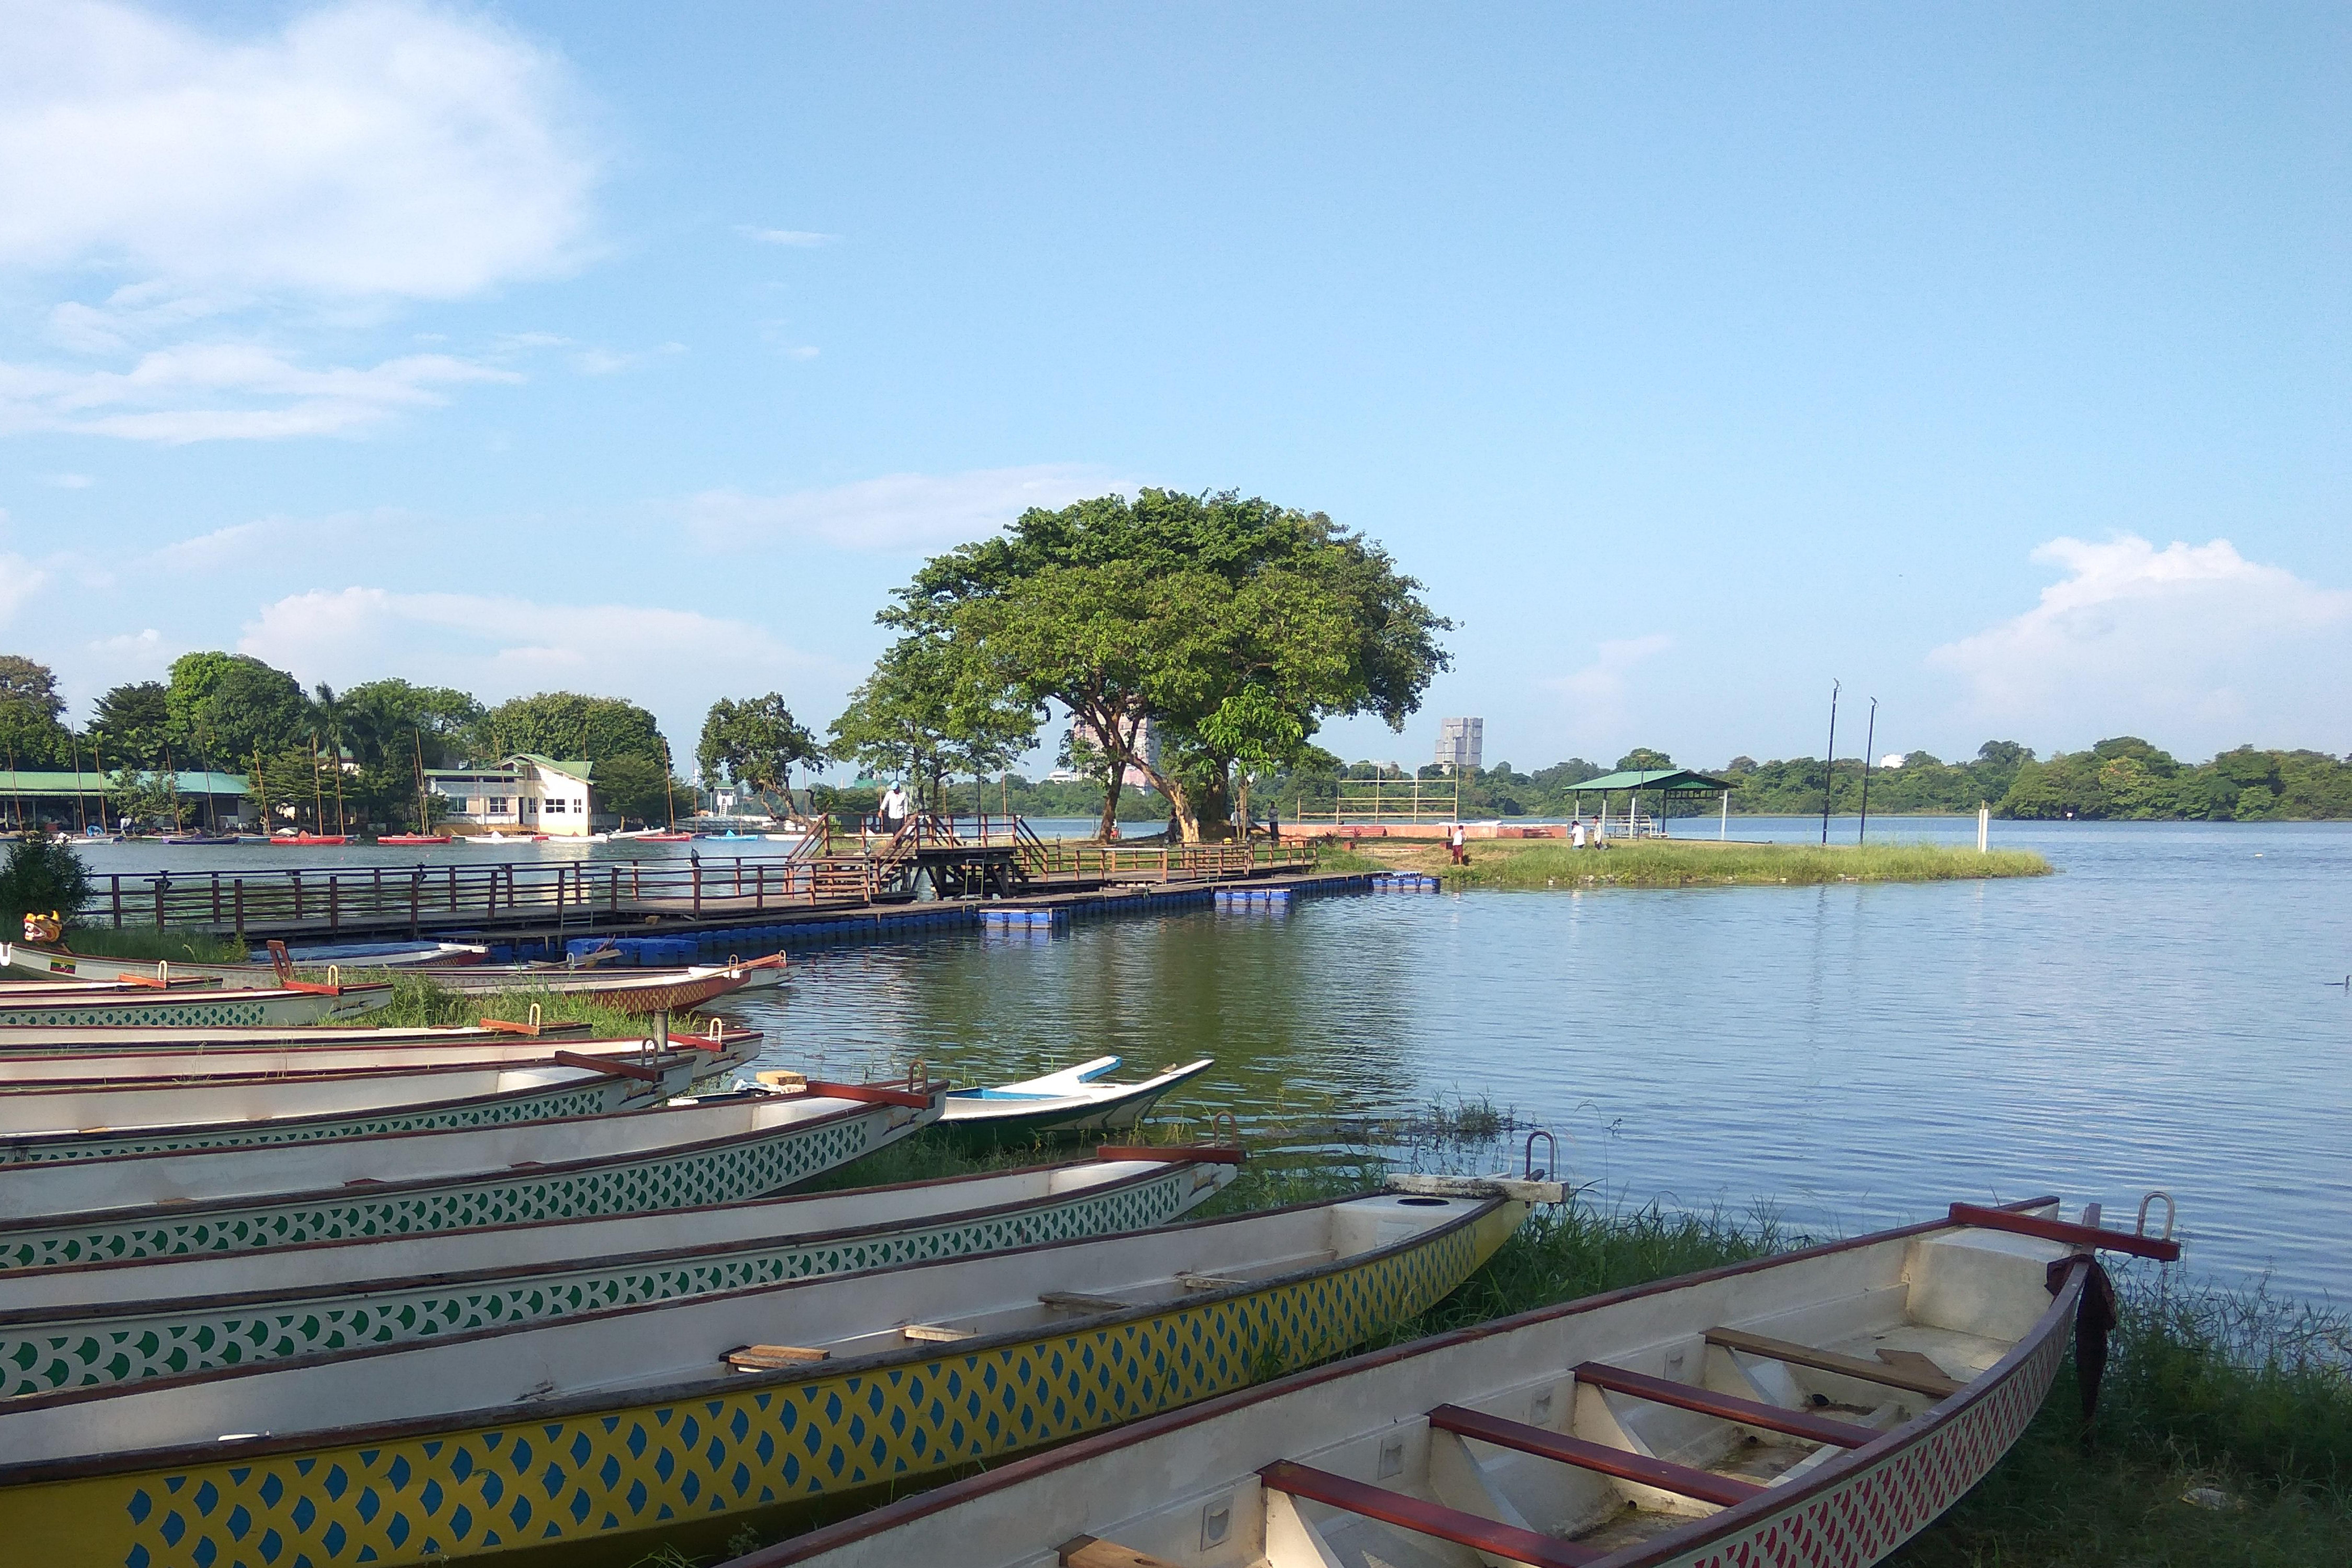
tree, body of water, waterway, water, water transportation, river, sky, lake, reflection, boat, boating, plant, reservoir, bank, vehicle, leisure, recreation, landscape, tourism, sea